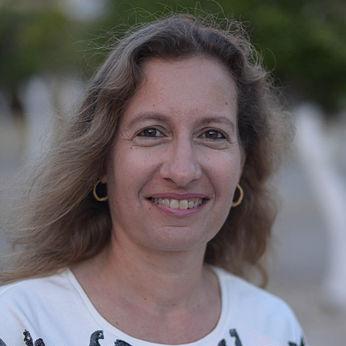
Age: 42